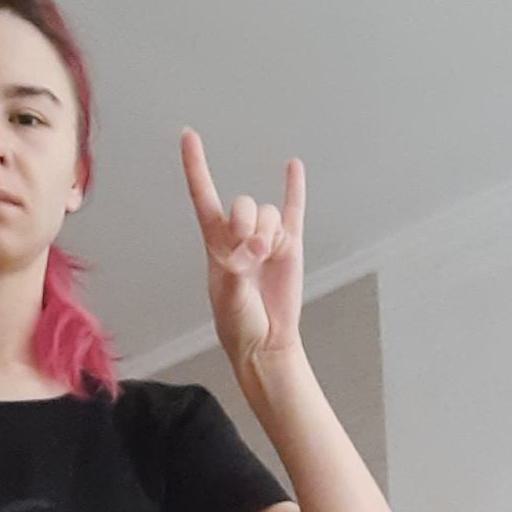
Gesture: rock